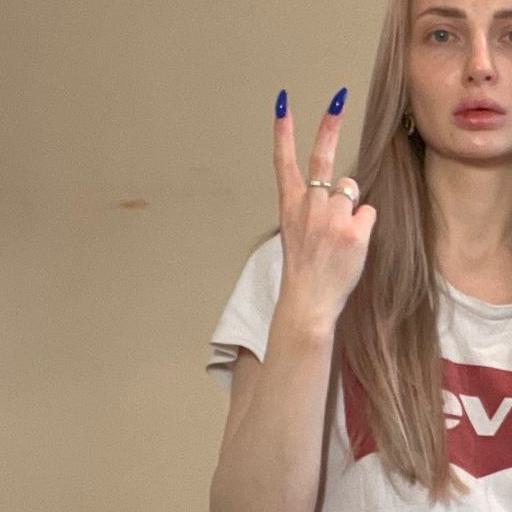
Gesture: peace_inverted